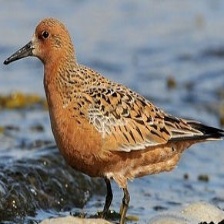
Species: RED KNOT
Scientific name: CALIDRIS CANUTUS
ImageNet parent category: red-backed_sandpiper